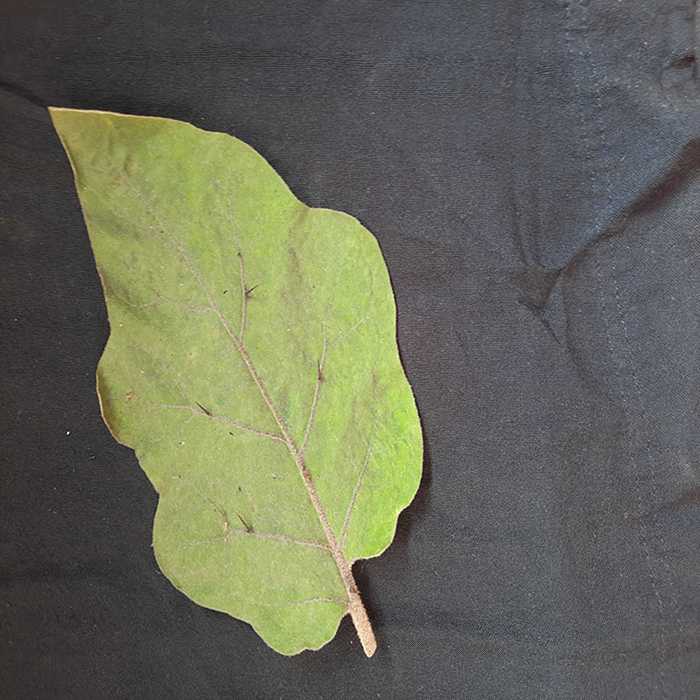
Plant: Eggplant
Label: Eggplant fresh leaf